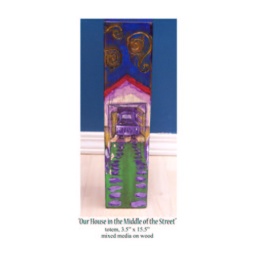
our house in the middle of the street